Great Junction Street

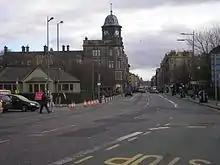
Great Junction Street north-west end

Great Junction Street is a street in Leith, on the northern outskirts of Edinburgh, Scotland. It runs southeast to northwest following approximately the southwestmost line of the old town walls around Leith.